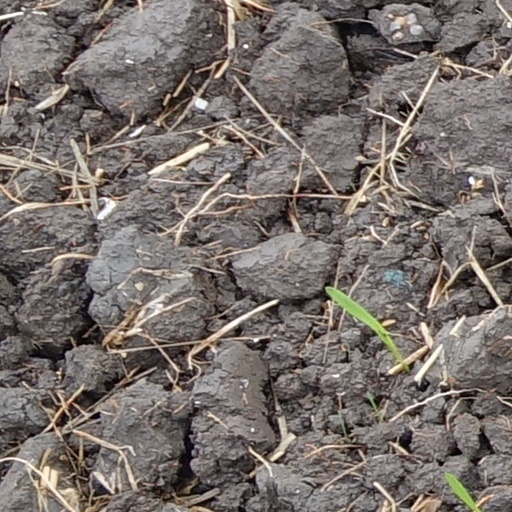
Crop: wheat